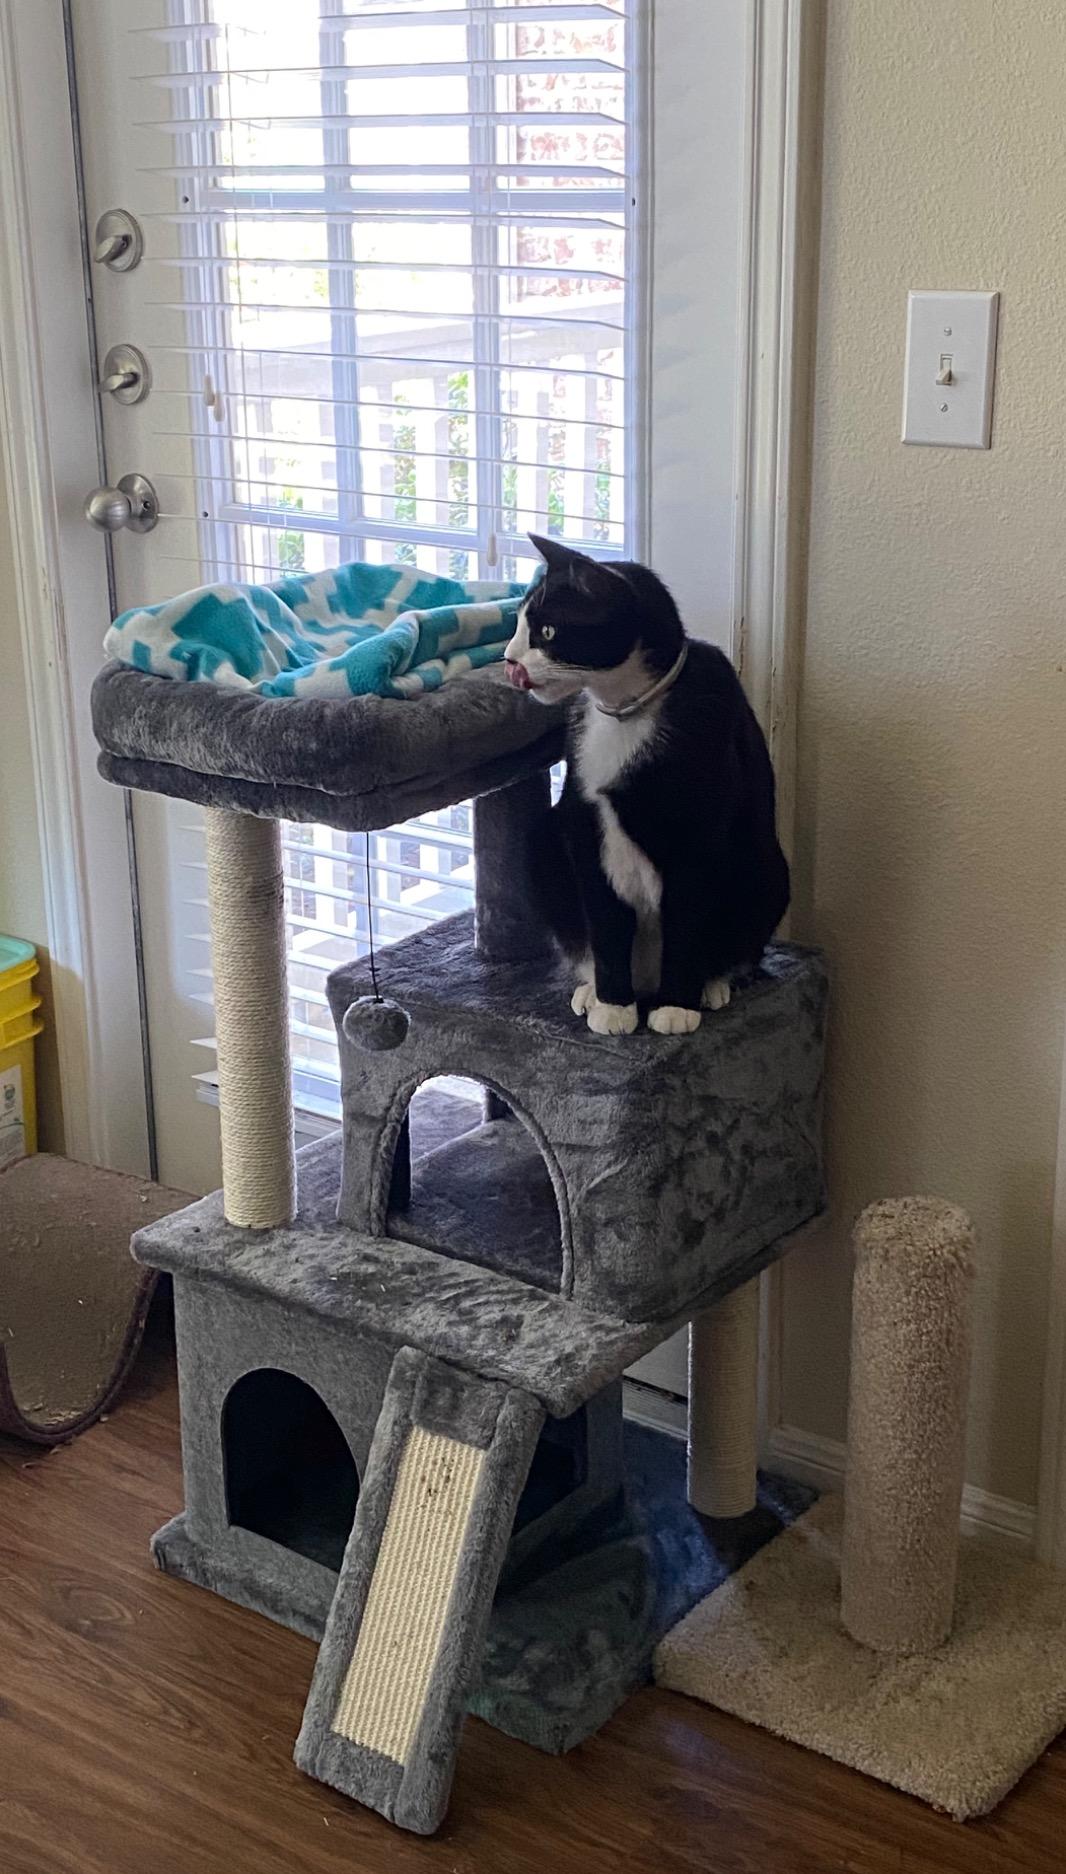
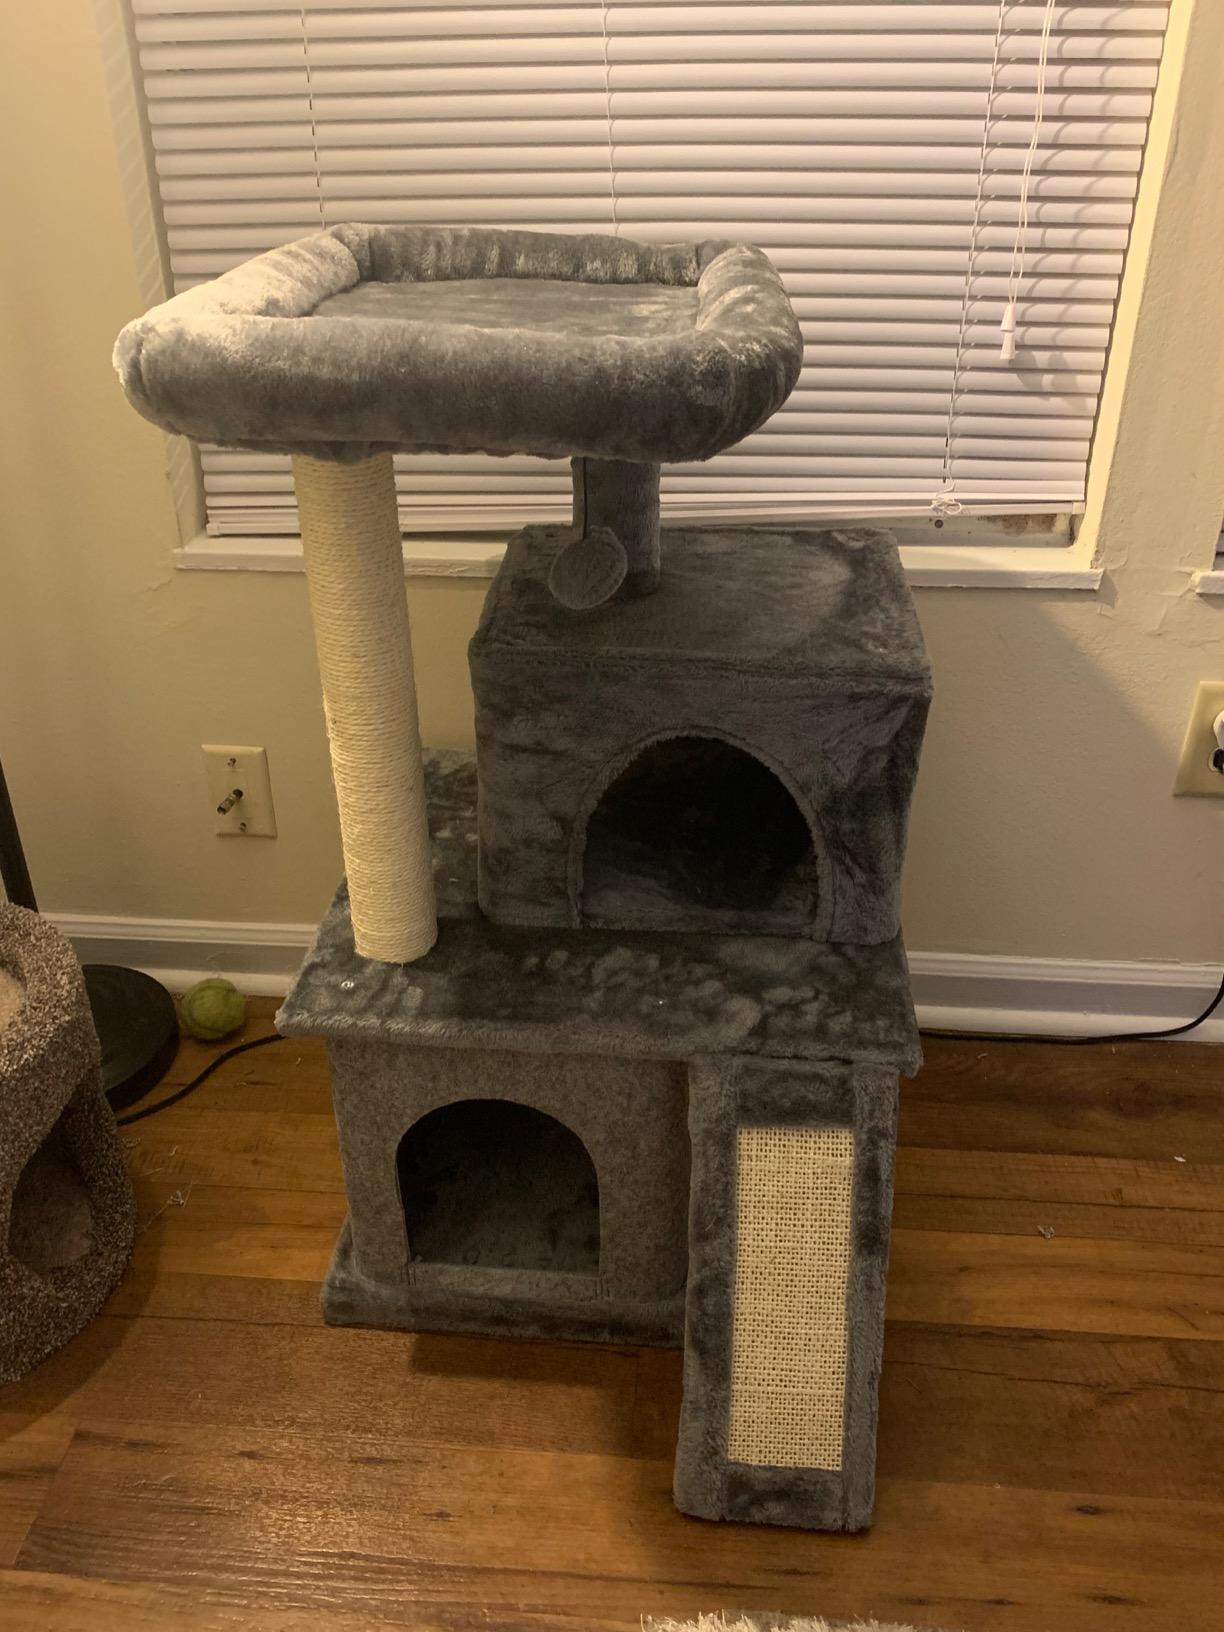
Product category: items_cat tree
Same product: yes